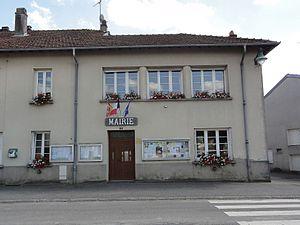
Frémonville (M-et-M) mairie
Frémonville est une commune française située dans le département de Meurthe-et-Moselle en région Grand Est.